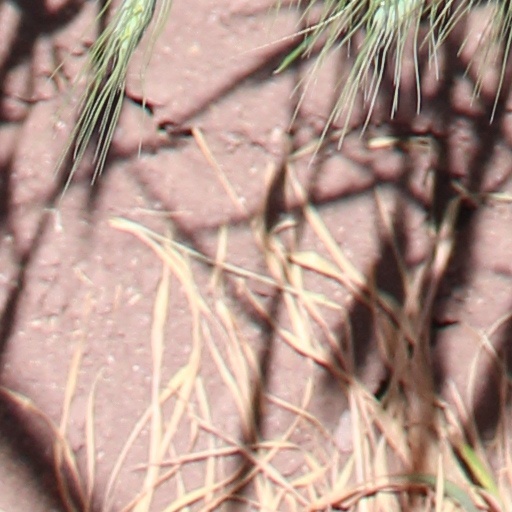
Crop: wheat